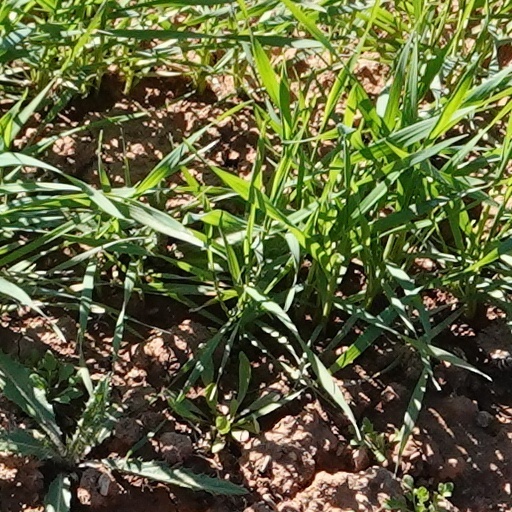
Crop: wheat